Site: saxony
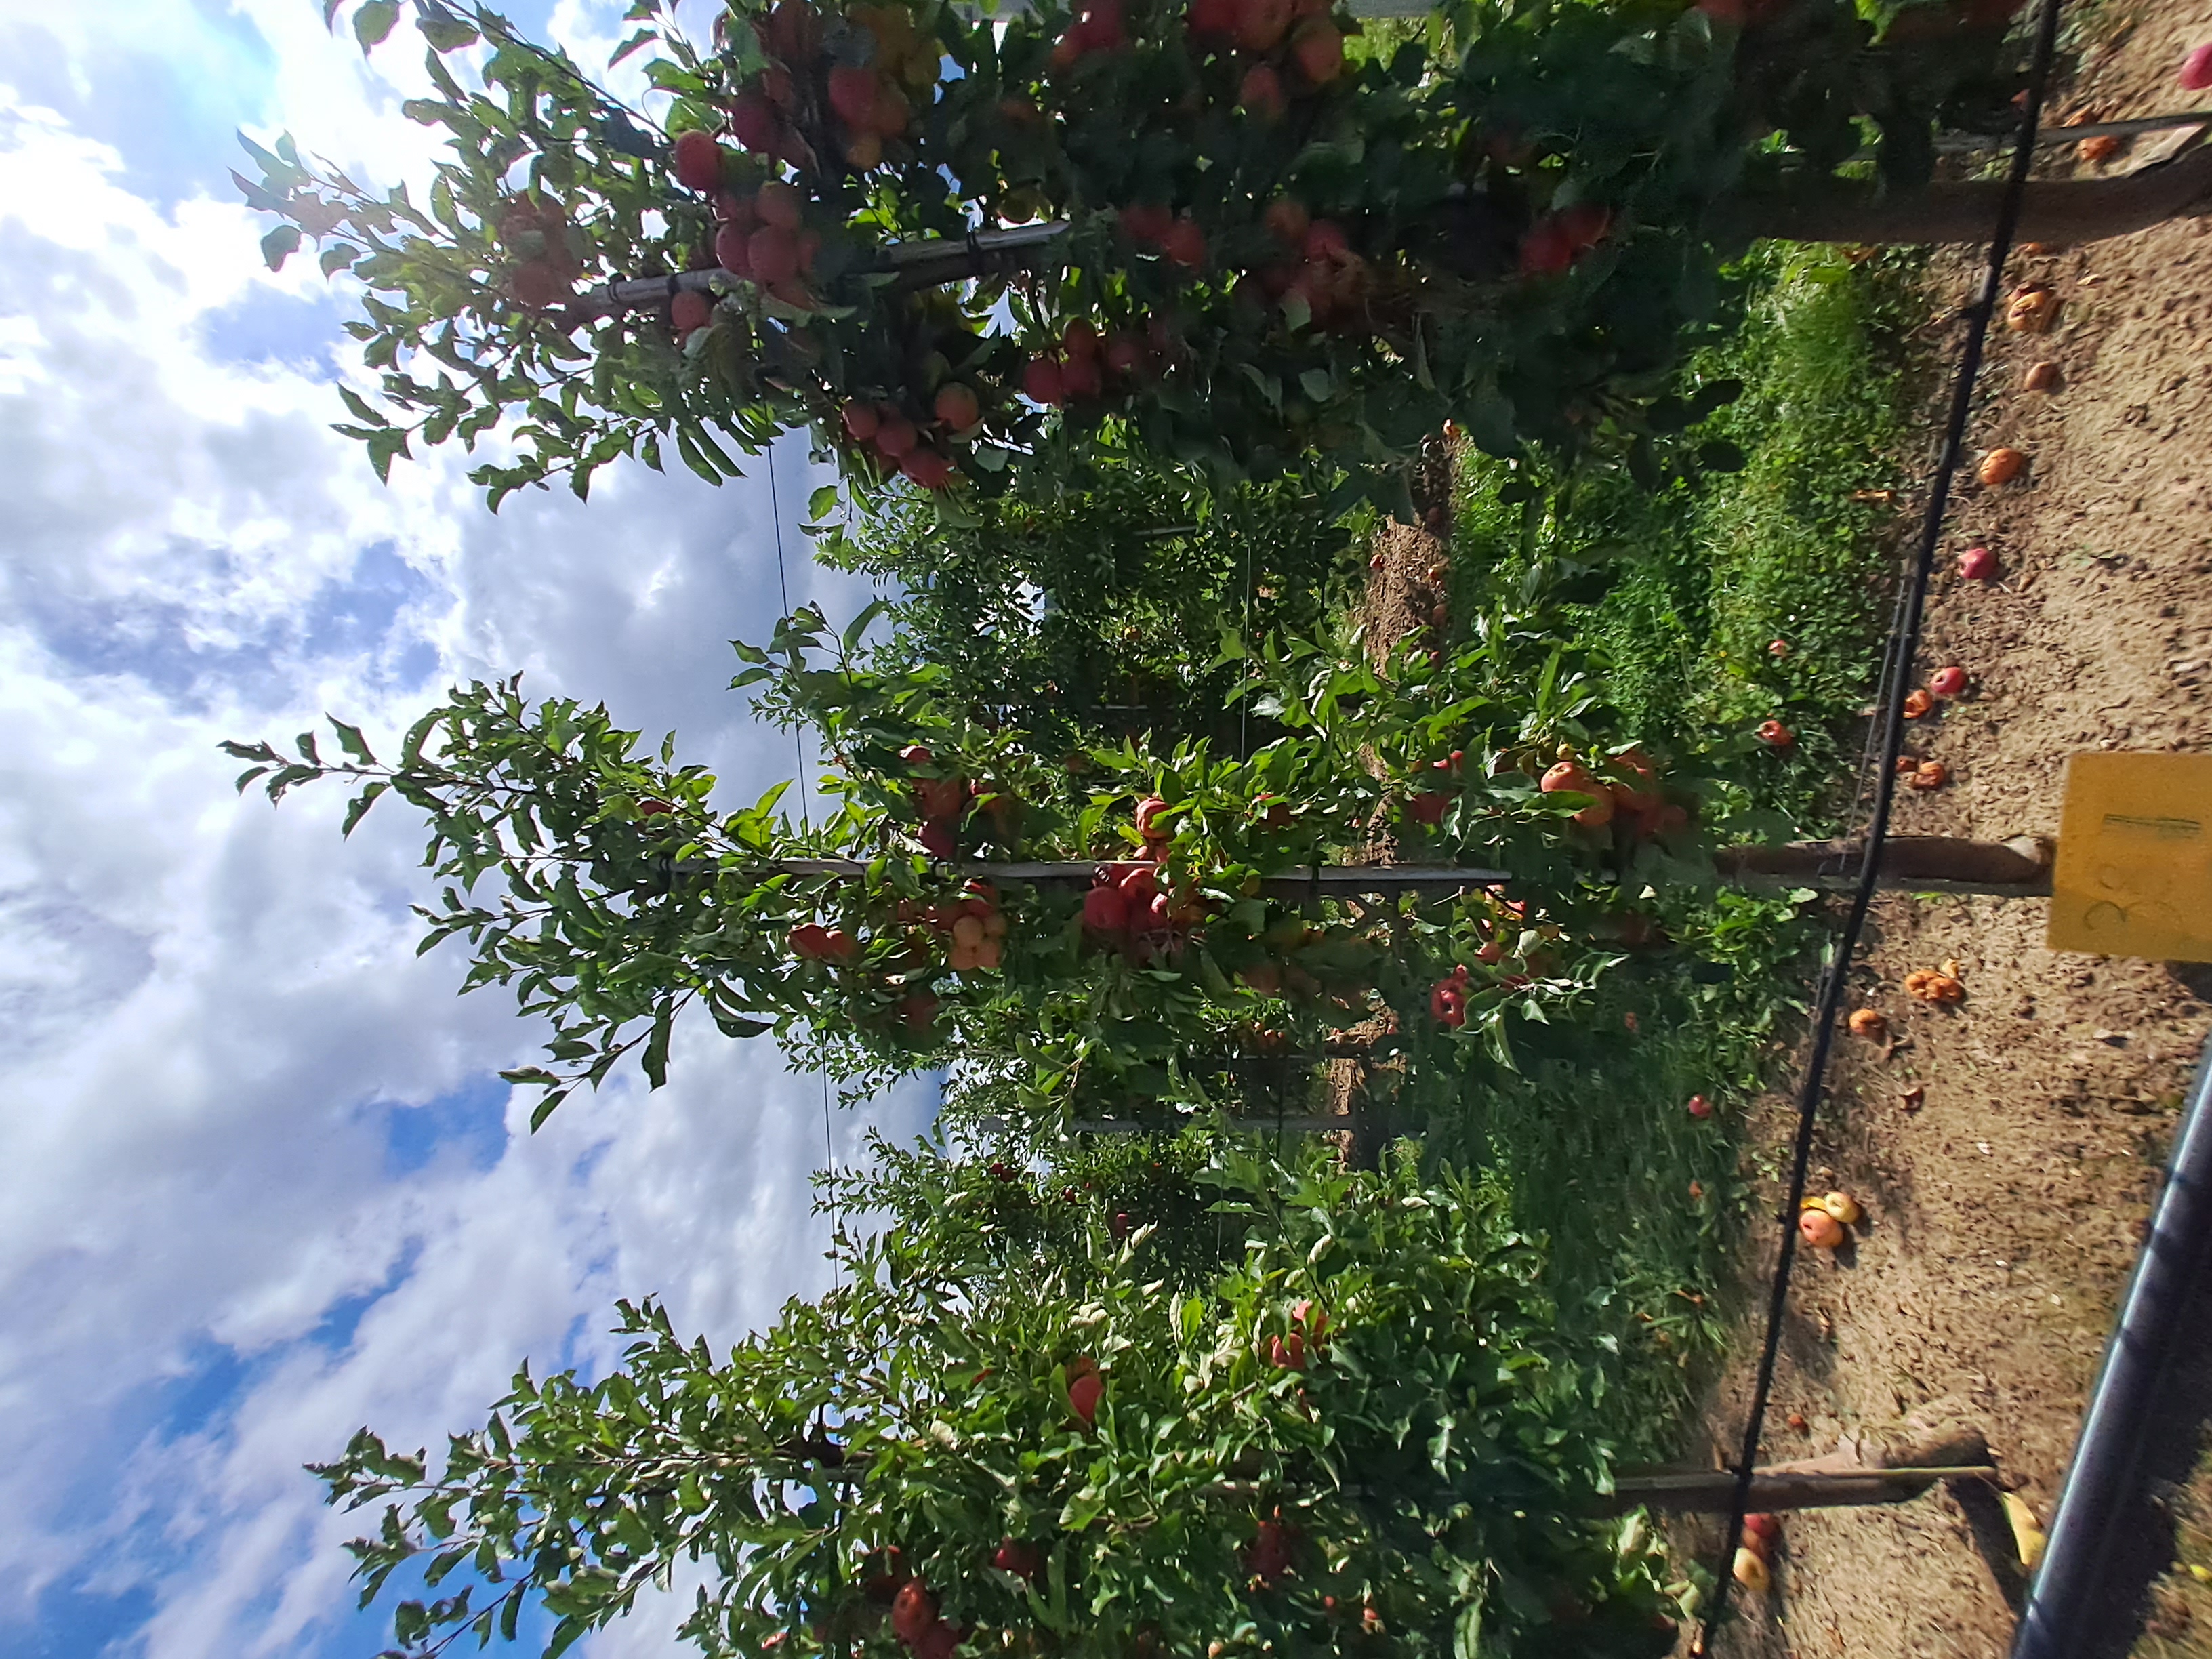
Growth stage (BBCH 87): Maturity of fruit and seed